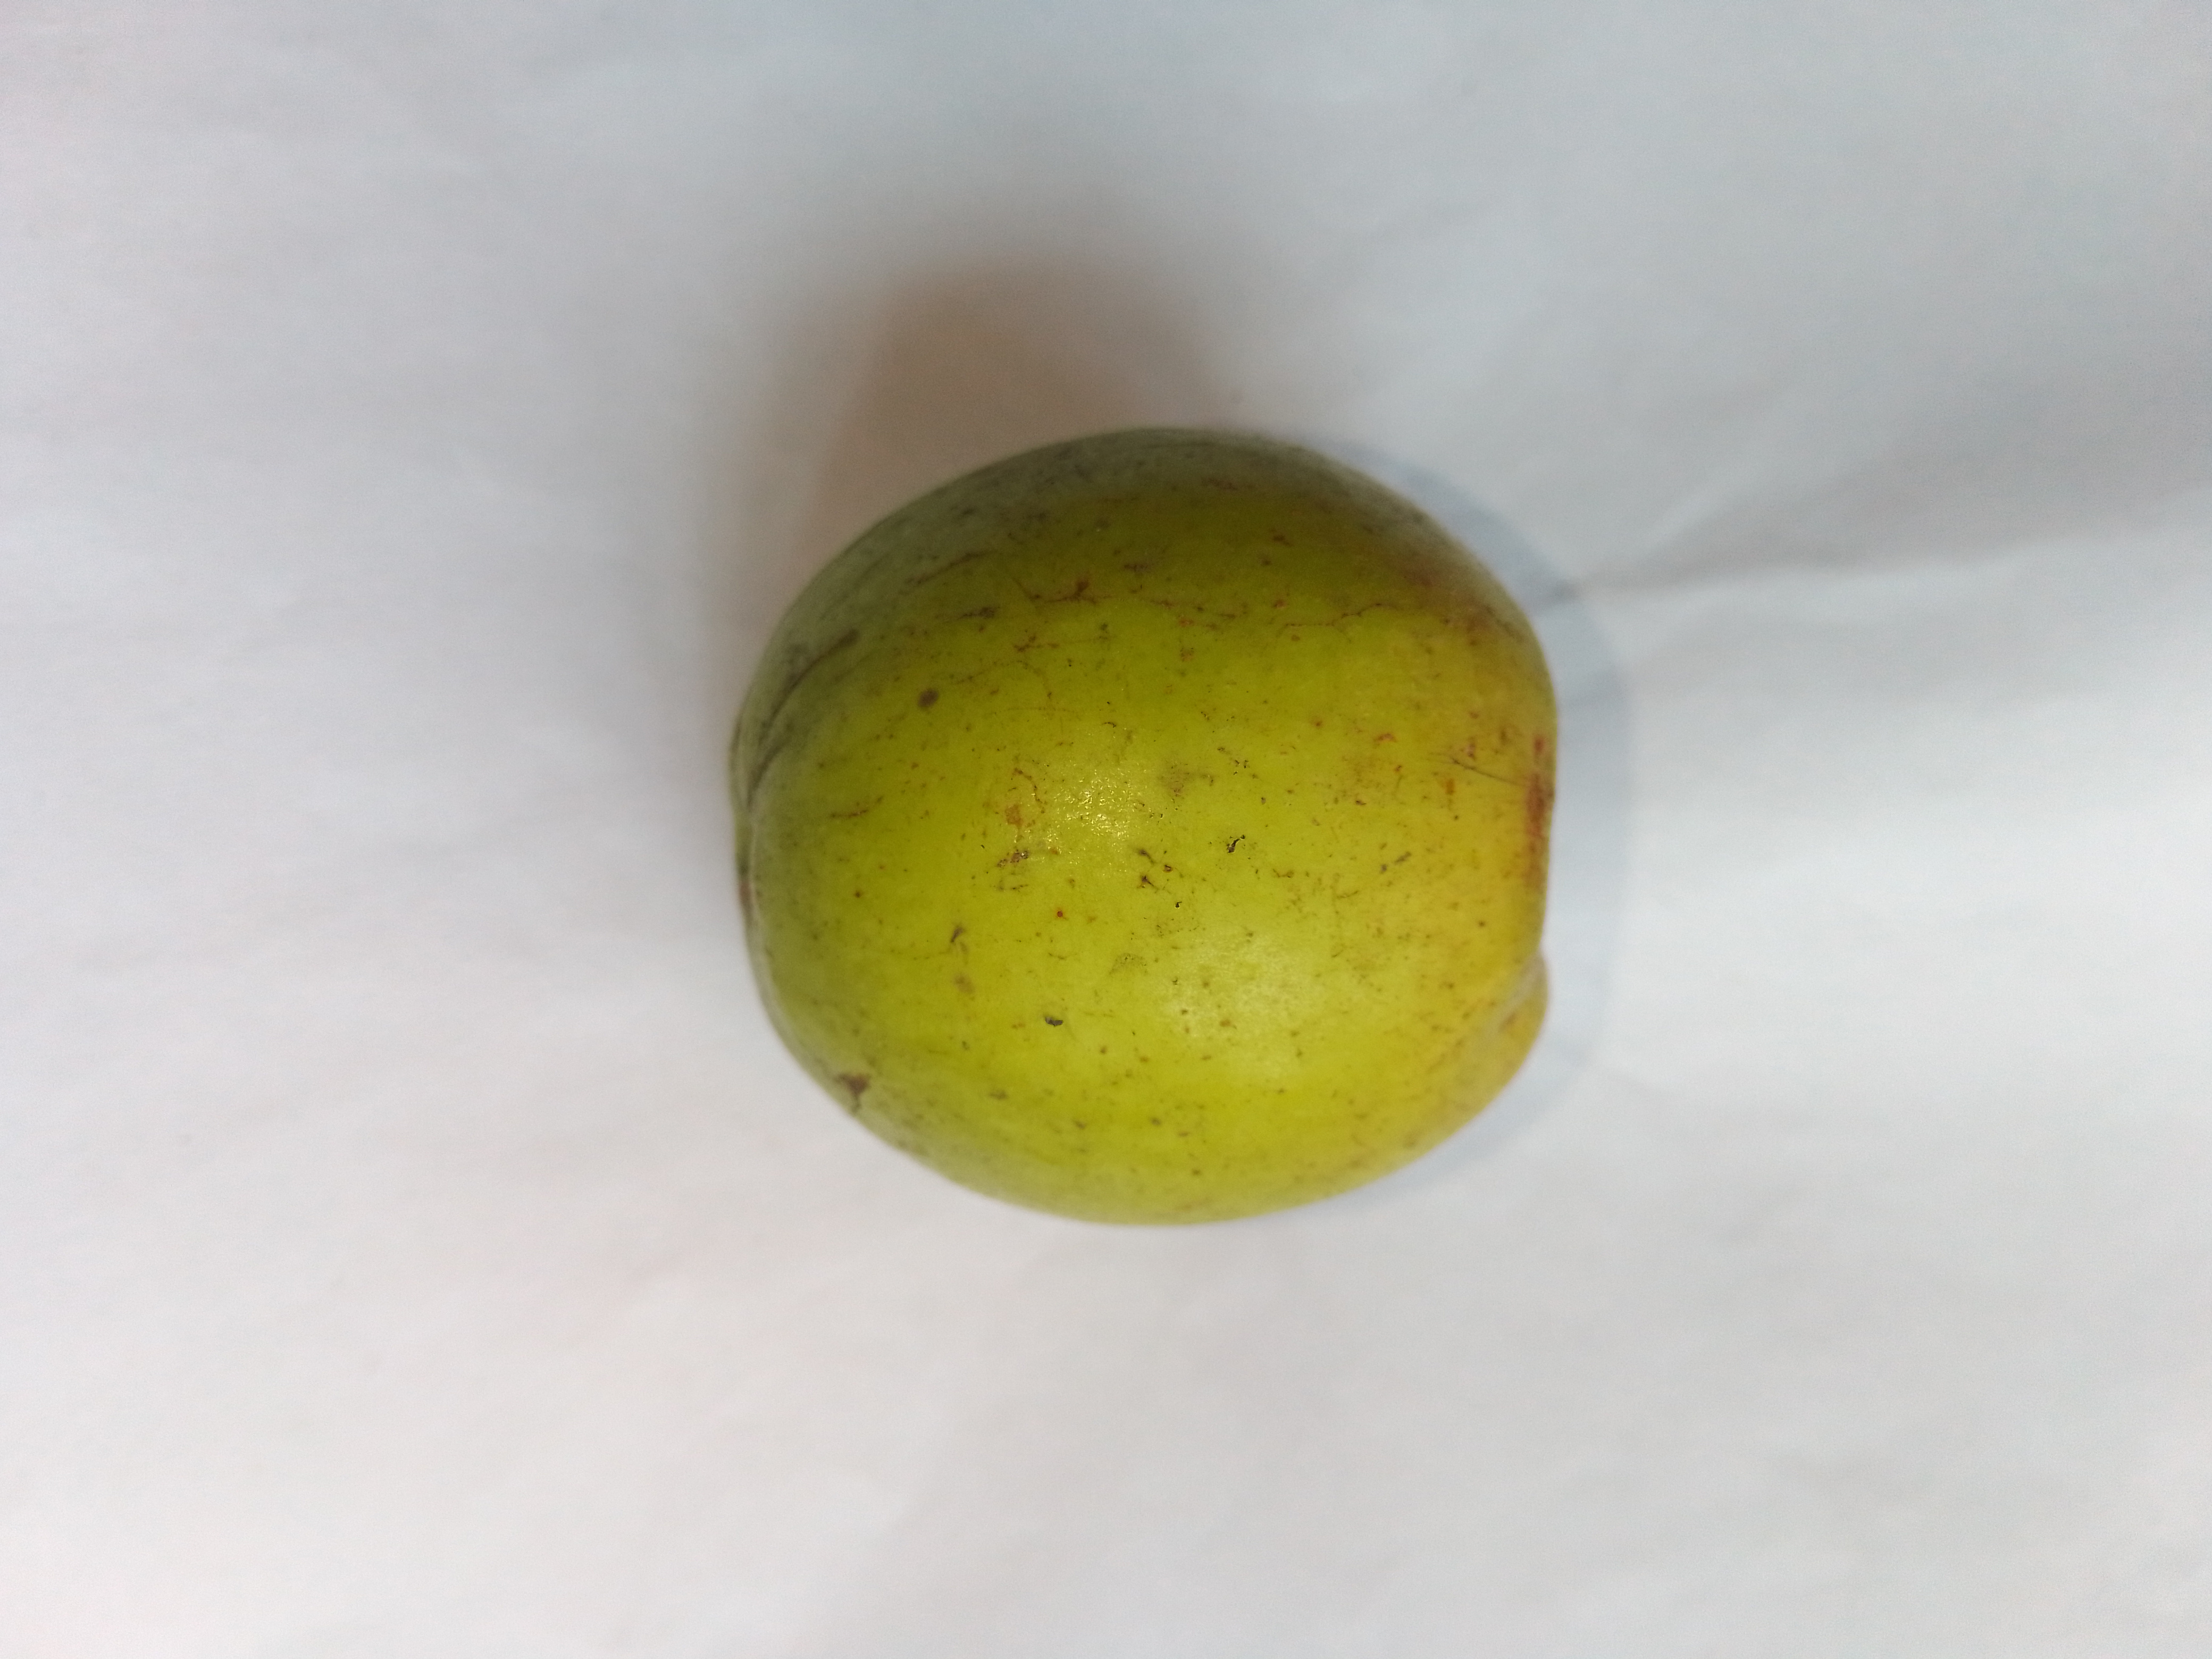
Fruit: jujube
Condition: fresh